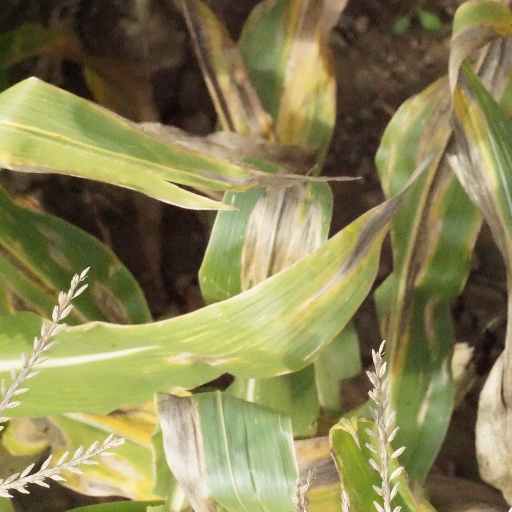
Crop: maize; corn